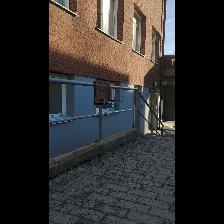
Label: NonHuman